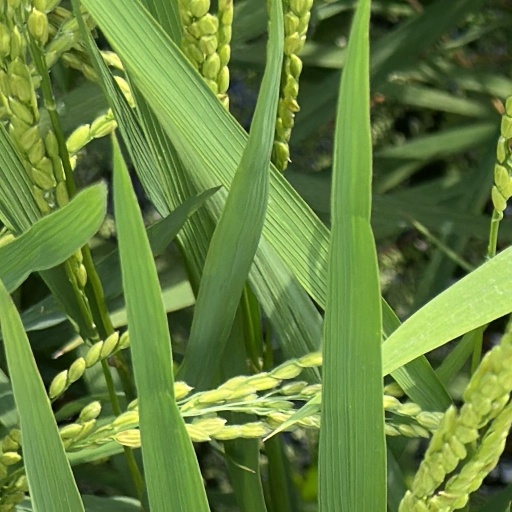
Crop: rice